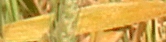
Label: Wheat___Brown_Rust